San Bernardino Mountains

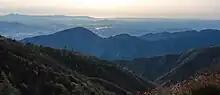
The mountains are named for the San Bernardino Valley, in turn named by the Spanish in 1810

The San Bernardinos and their surrounds were sporadically explored throughout the next 50 years or so - first by Francisco Garcés, the first known European to use the Mojave Road, in 1776, followed by José Maria de Zalvidea, who surveyed the Mojave River area in 1806. In 1810, Francisco Dumetz led a small company to build a temporary chapel near what is now Redlands. On May 20, the Feast Day of Bernardino of Siena, Dumetz named the San Bernardino Valley. This name was applied to San Bernardino Peak by 1835, and was in wide use for the entire range by 1849.